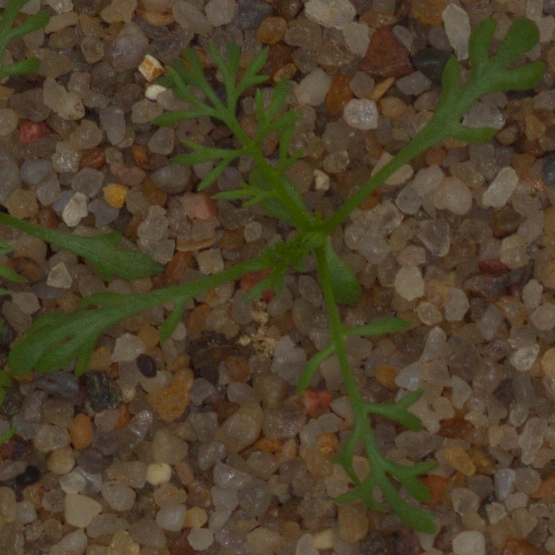
Label: scentless_mayweed